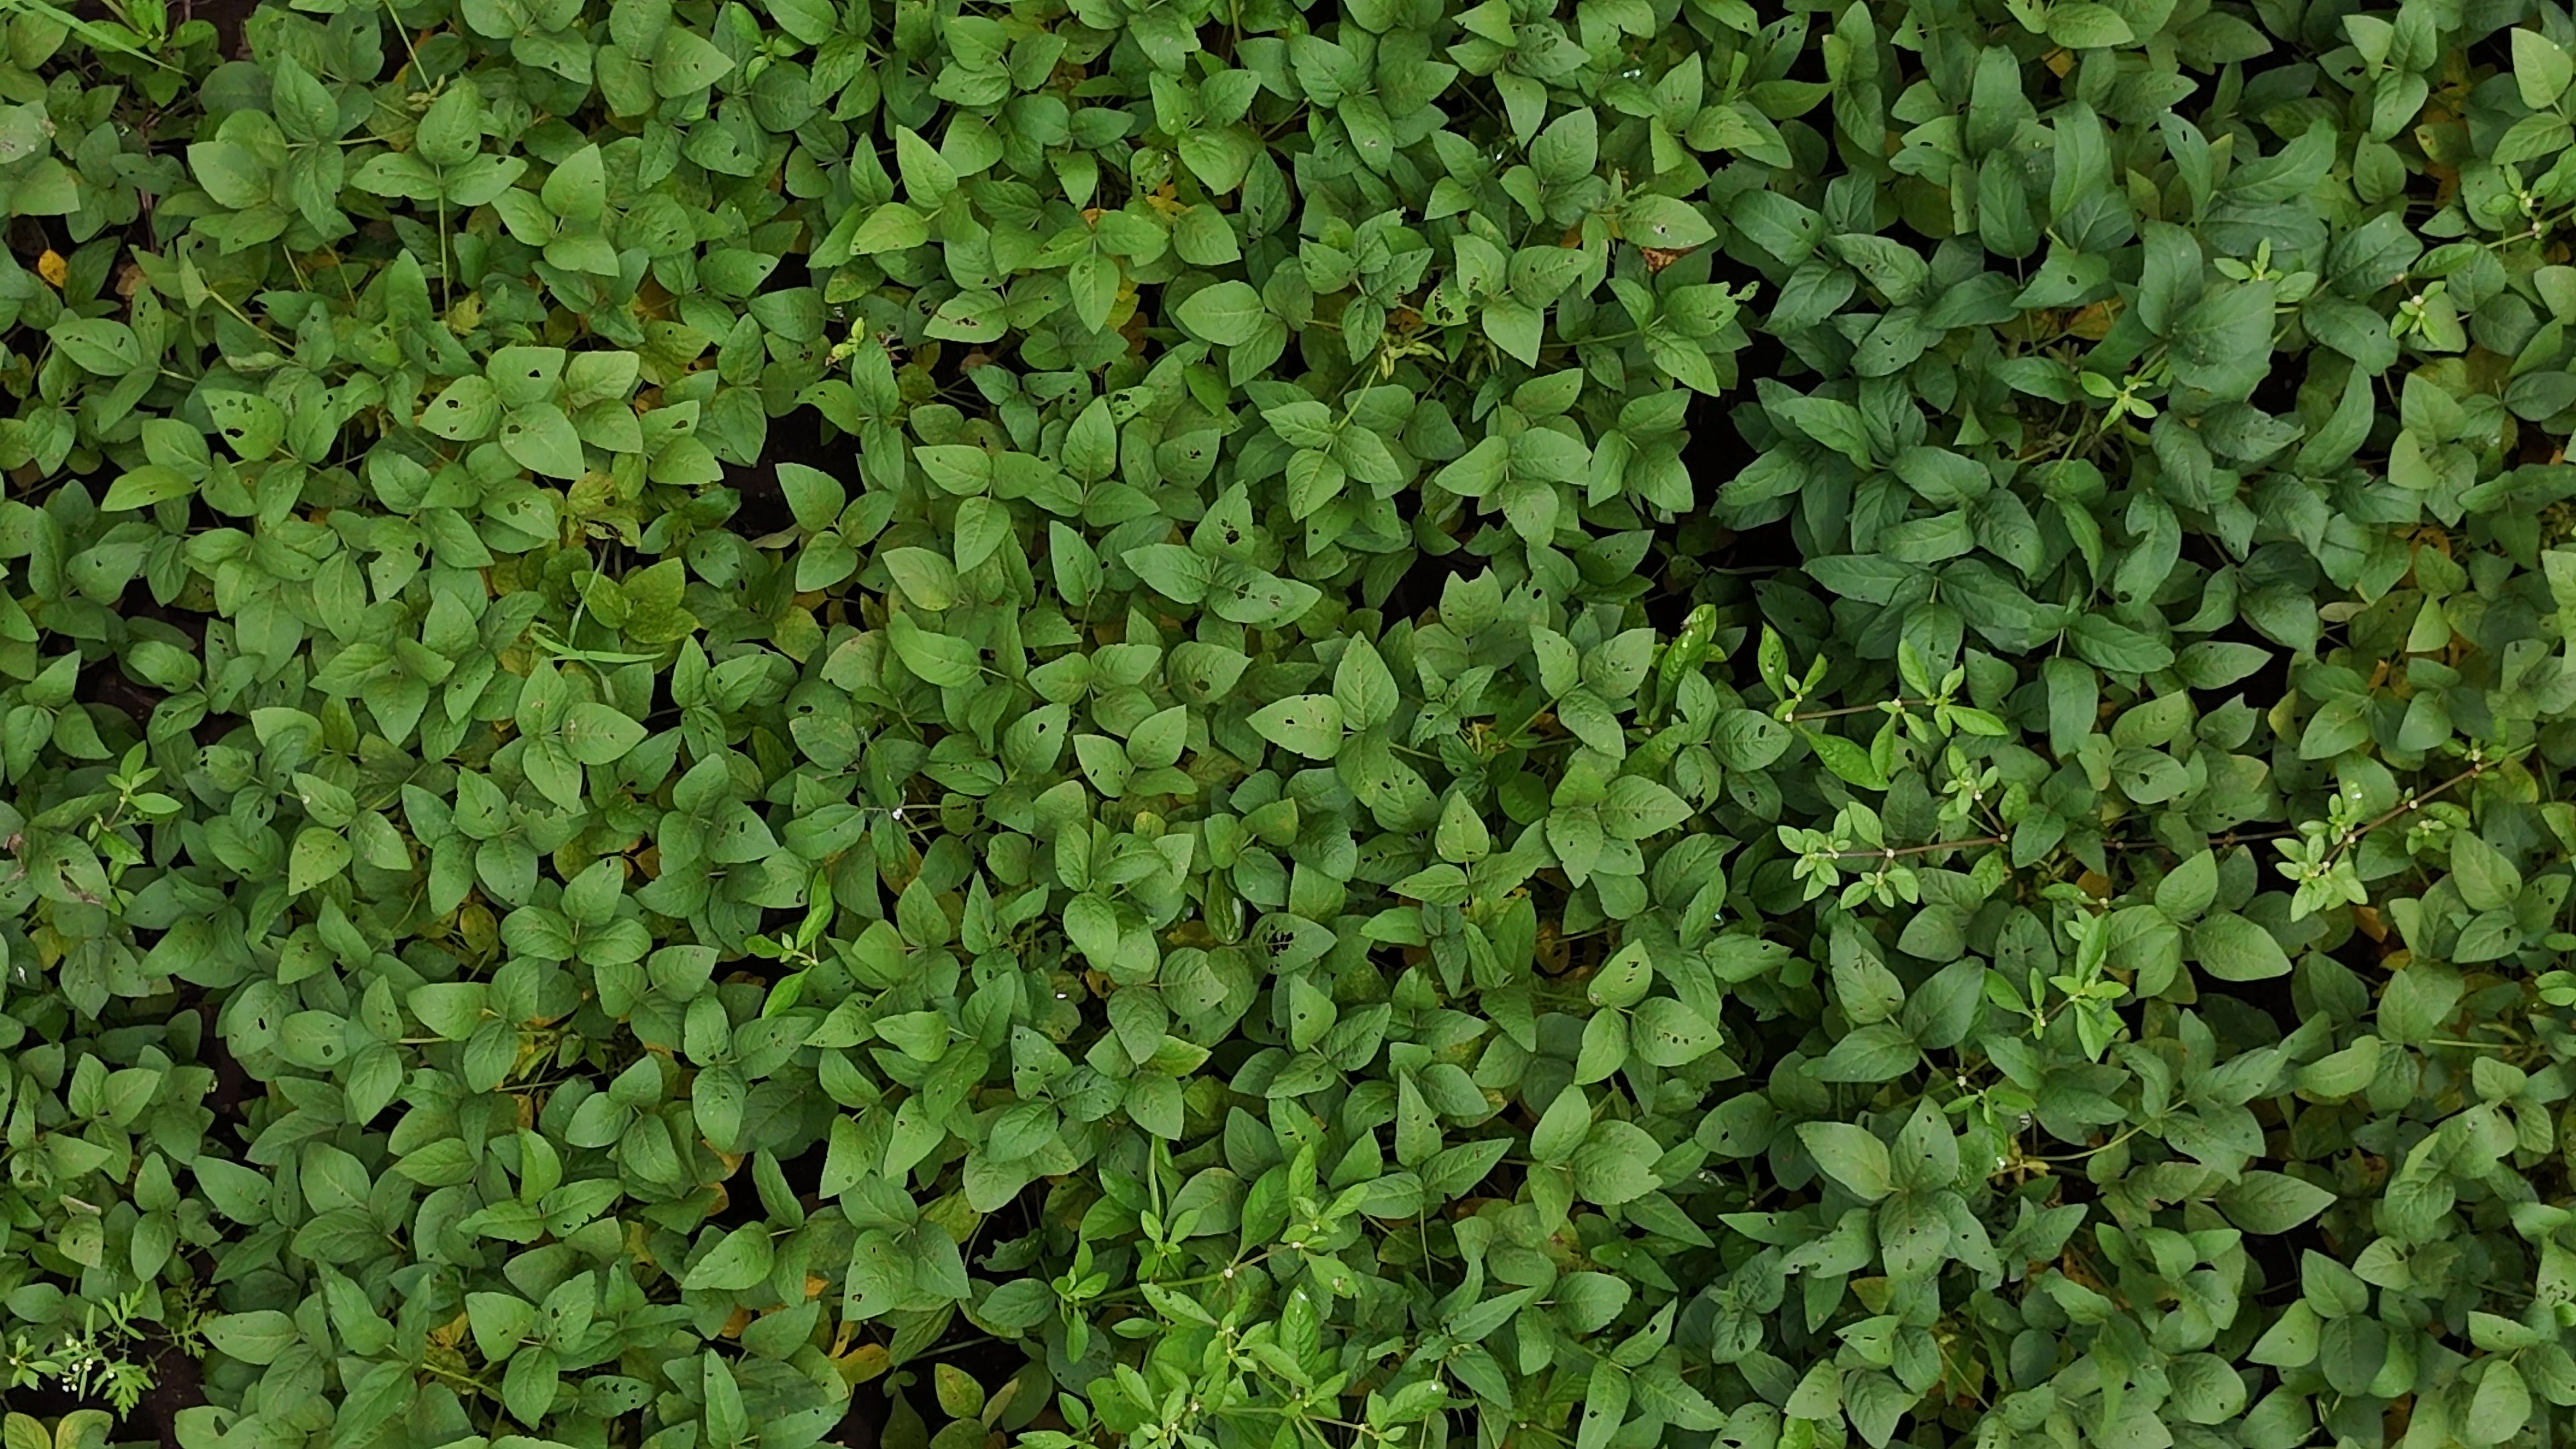
Label: Mosaic